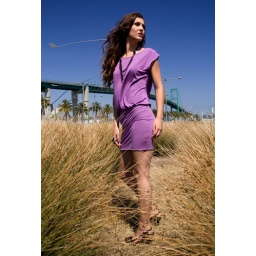
grass under the bridge 2